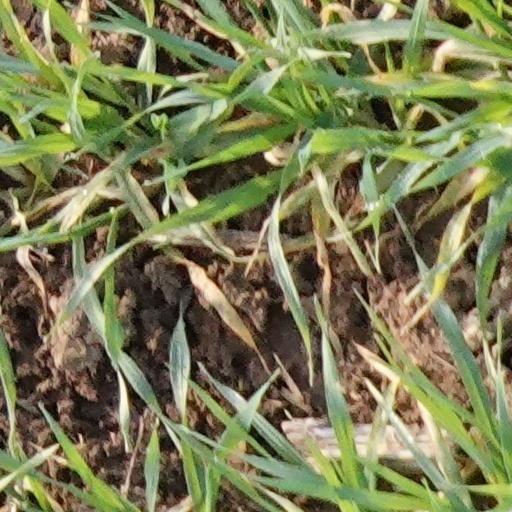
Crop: wheat